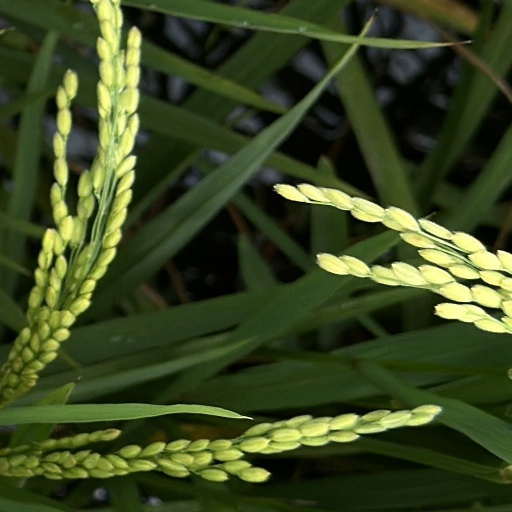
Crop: rice